Fiat Tipo (Type 160)

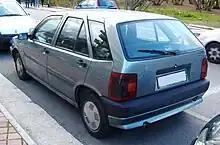
Five door Tipo 1.4, rear view

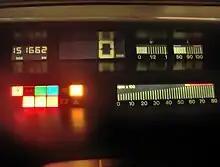
The DGT models had digital instruments

Unveiled in January 1988, the Tipo went on sale in Europe during June 1988, and on the right hand drive market in the United Kingdom from 16 July 1988, initially base (i.e.), DGT, (early Italian market DGT models were badged as 'digit', presumably in recognition of the digital dash, but this was quickly changed to DGT after a dispute over ownership of the name, leading to confusion about whether the model was diesel powered) S, SX and 16v trim levels were available. "Tipo" is Italian for "type".